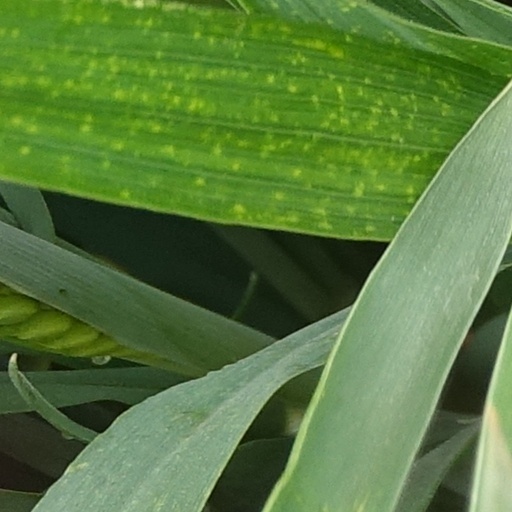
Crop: wheat